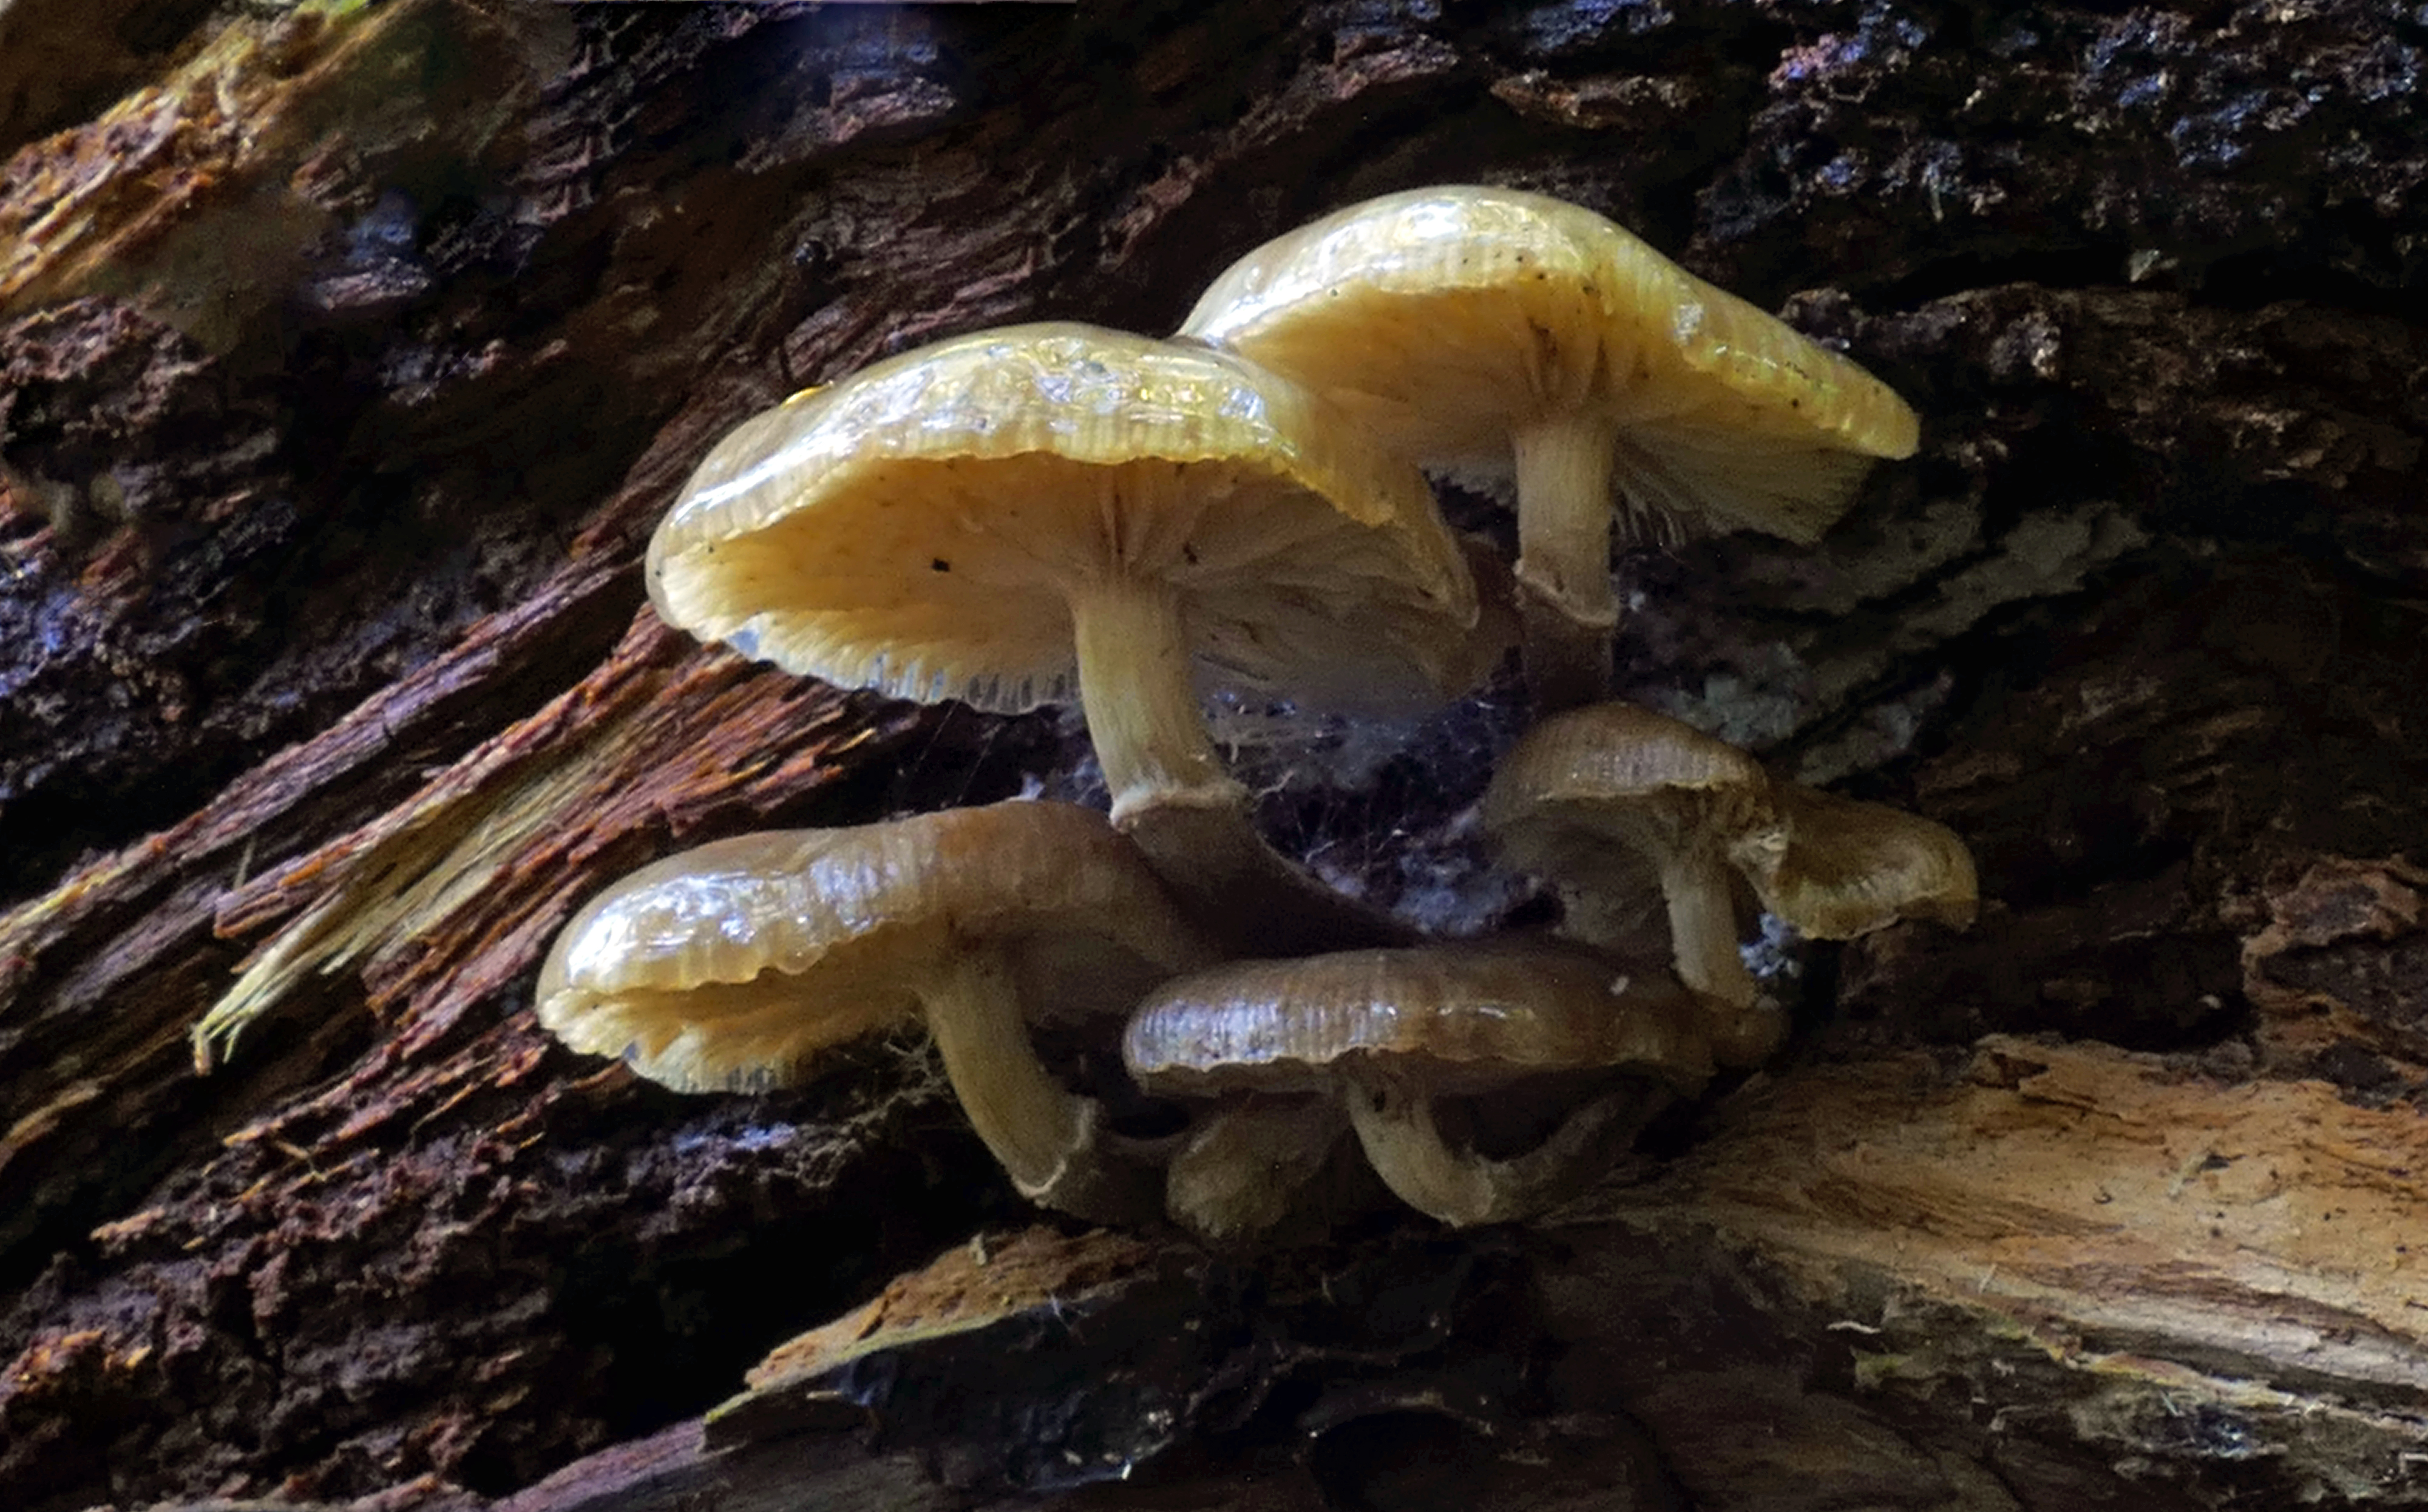
nature, formation, mushroom, fungus, fungi, lumixfz1000, matsutake, oyster mushroom, edible mushroom, medicinal mushroom, marine biology, agaricomycetes, penny bun